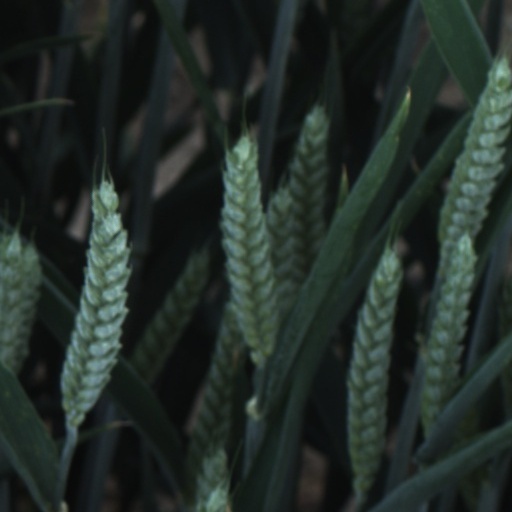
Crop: wheat